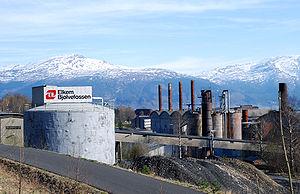
Elkem est une entreprise spécialisée dans la production de silicium, silicone, alliages pour fonderie et de matériaux de carbone. Son siège social est à Oslo. Elle est la propriété du groupe chinois China National Bluestar, qui est a propriété du groupe public ChemChina, l'une des plus grandes entreprises chimiques de la République populaire de Chine.